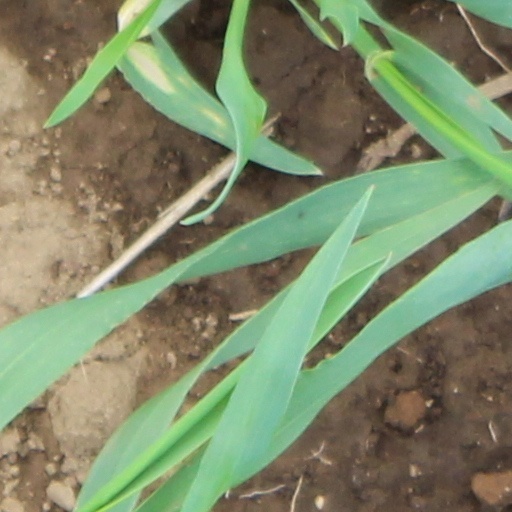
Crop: wheat